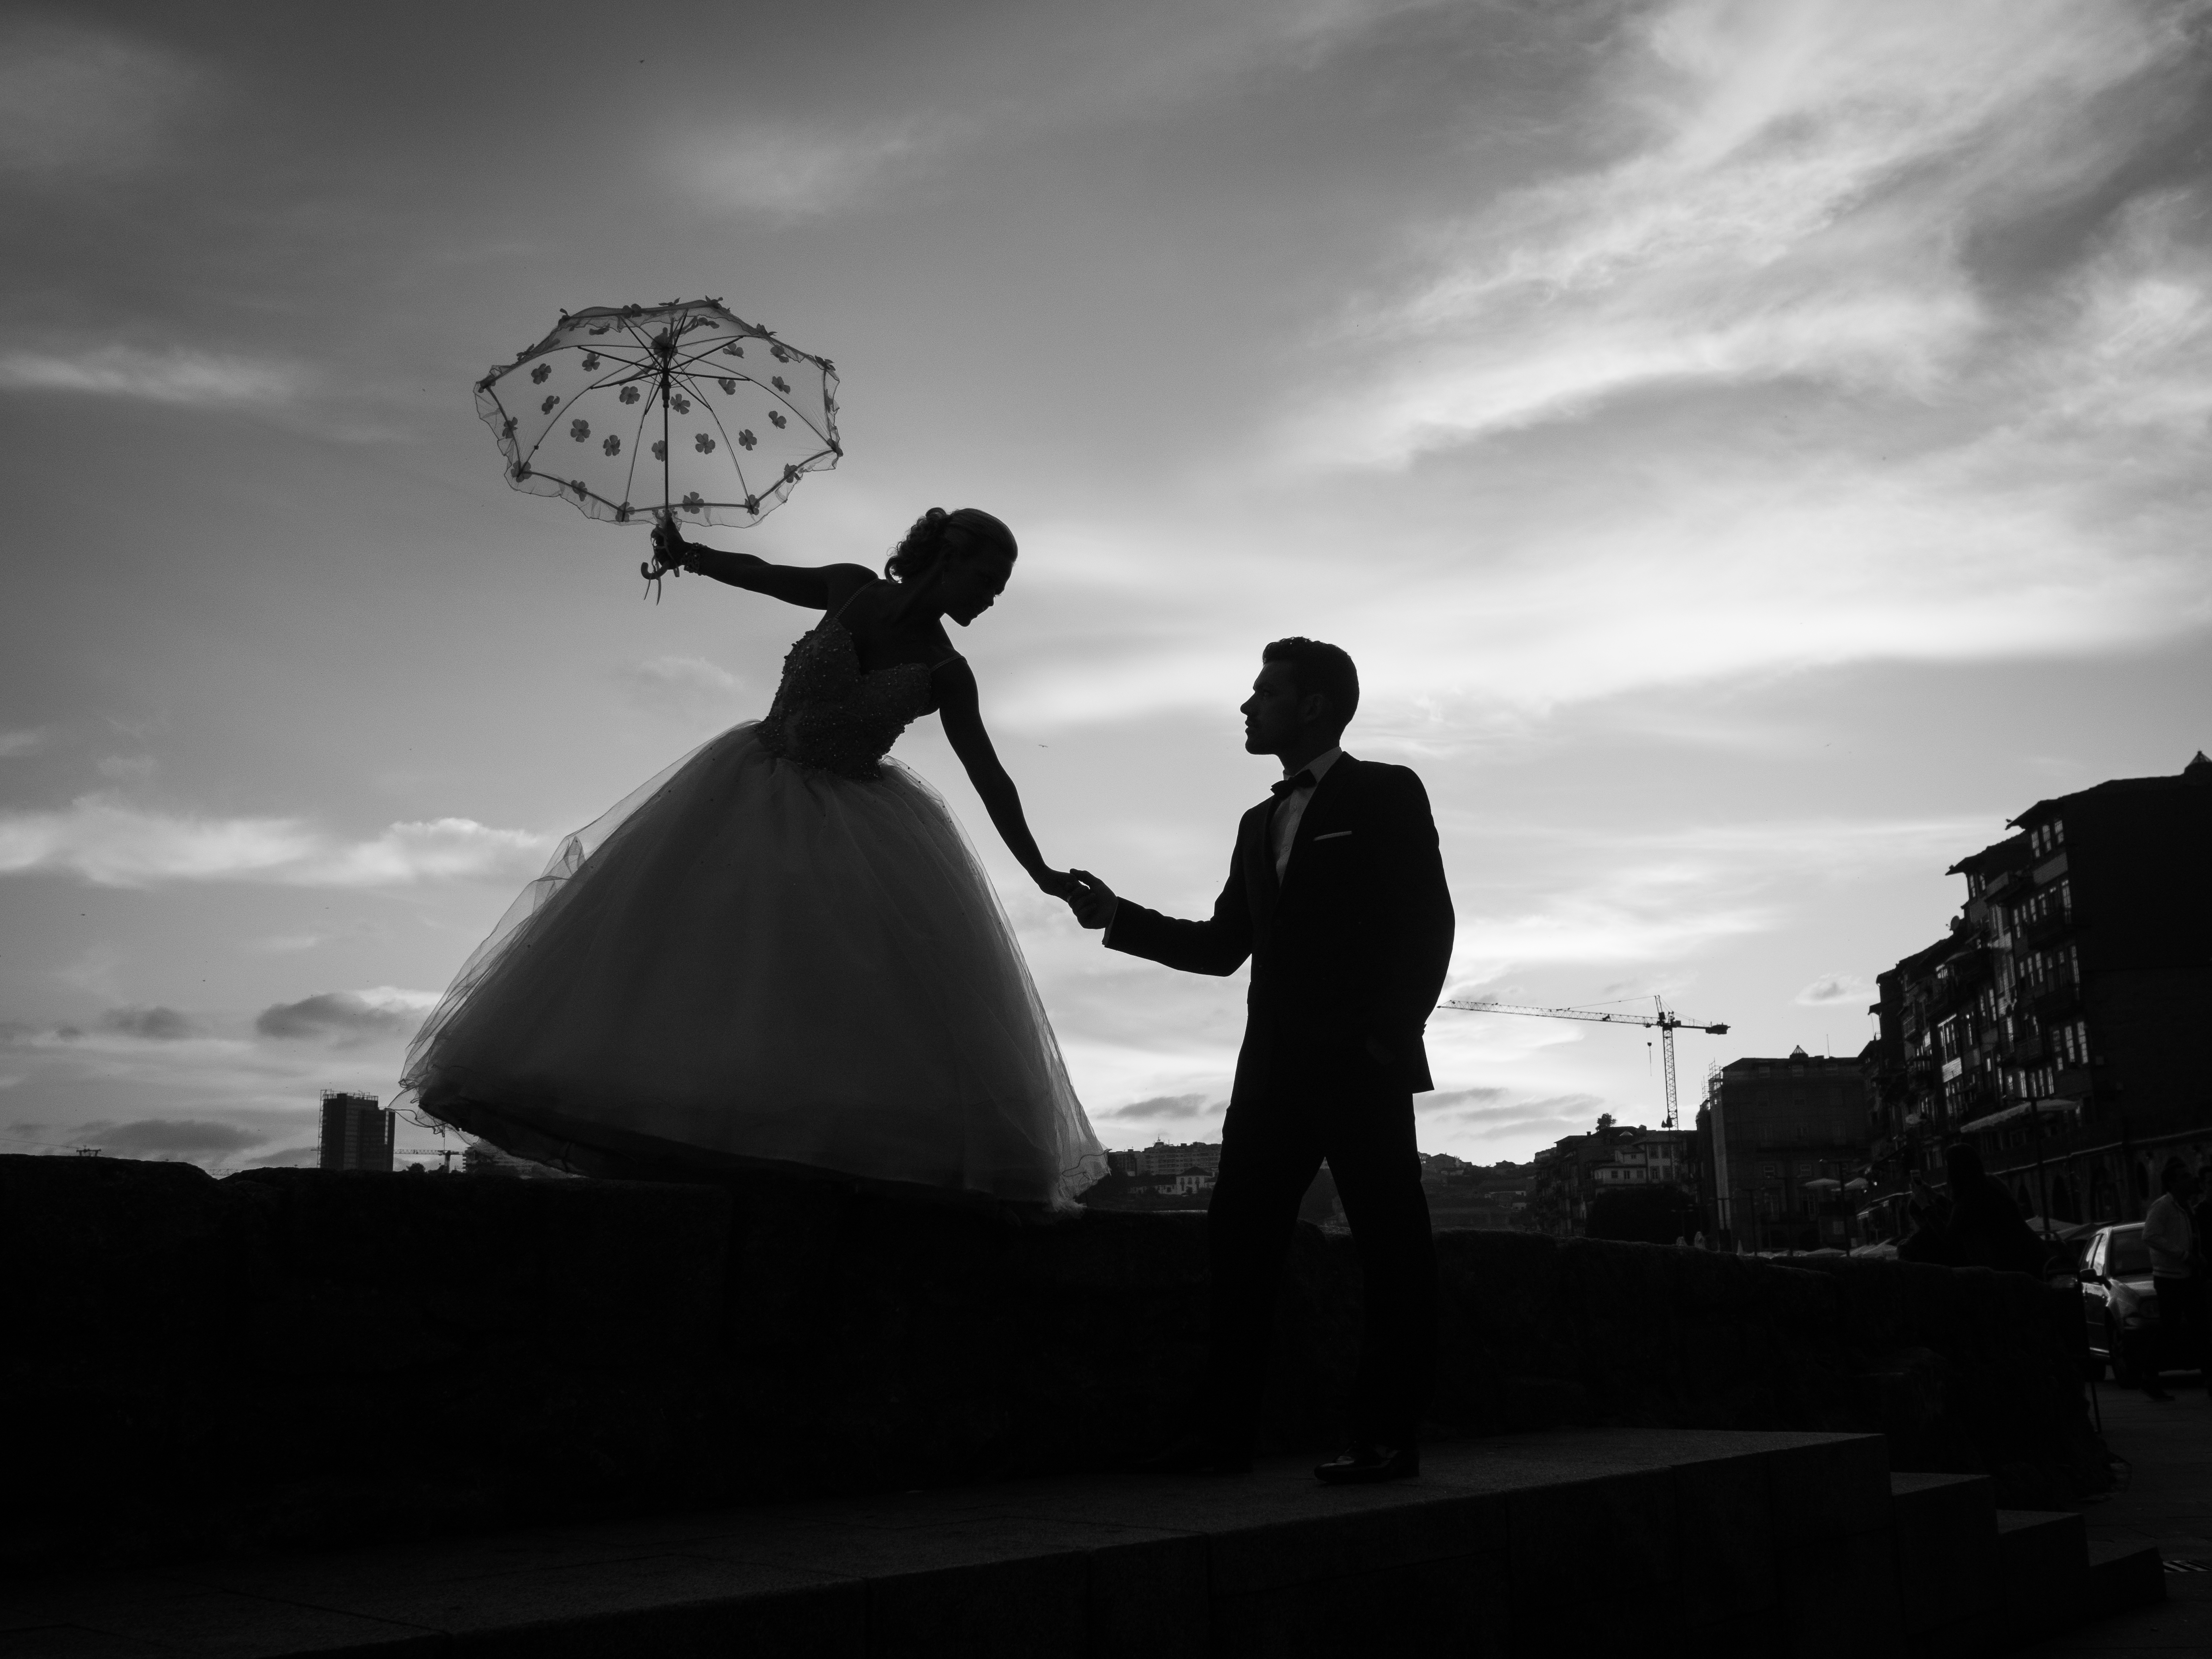
silhouette, cloud, black and white, white, street, photography, darkness, black, monochrome, streetphotography, flickr, thomas, olympus, photograph, omd, fuji, leica, monochrom, leuthard, hcb, thomasleuthard, monochrome photography, film noir